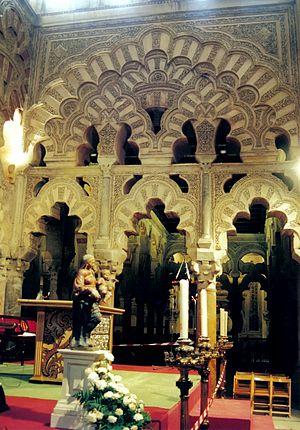
Cordoue - Mosquée - Chapelle de Villaviciosa
L'arc polylobé est un arc composé d'un nombre impair de petits arcs en plein cintre, apparu au Xᵉ siècle à l'époque du Califat de Cordoue.